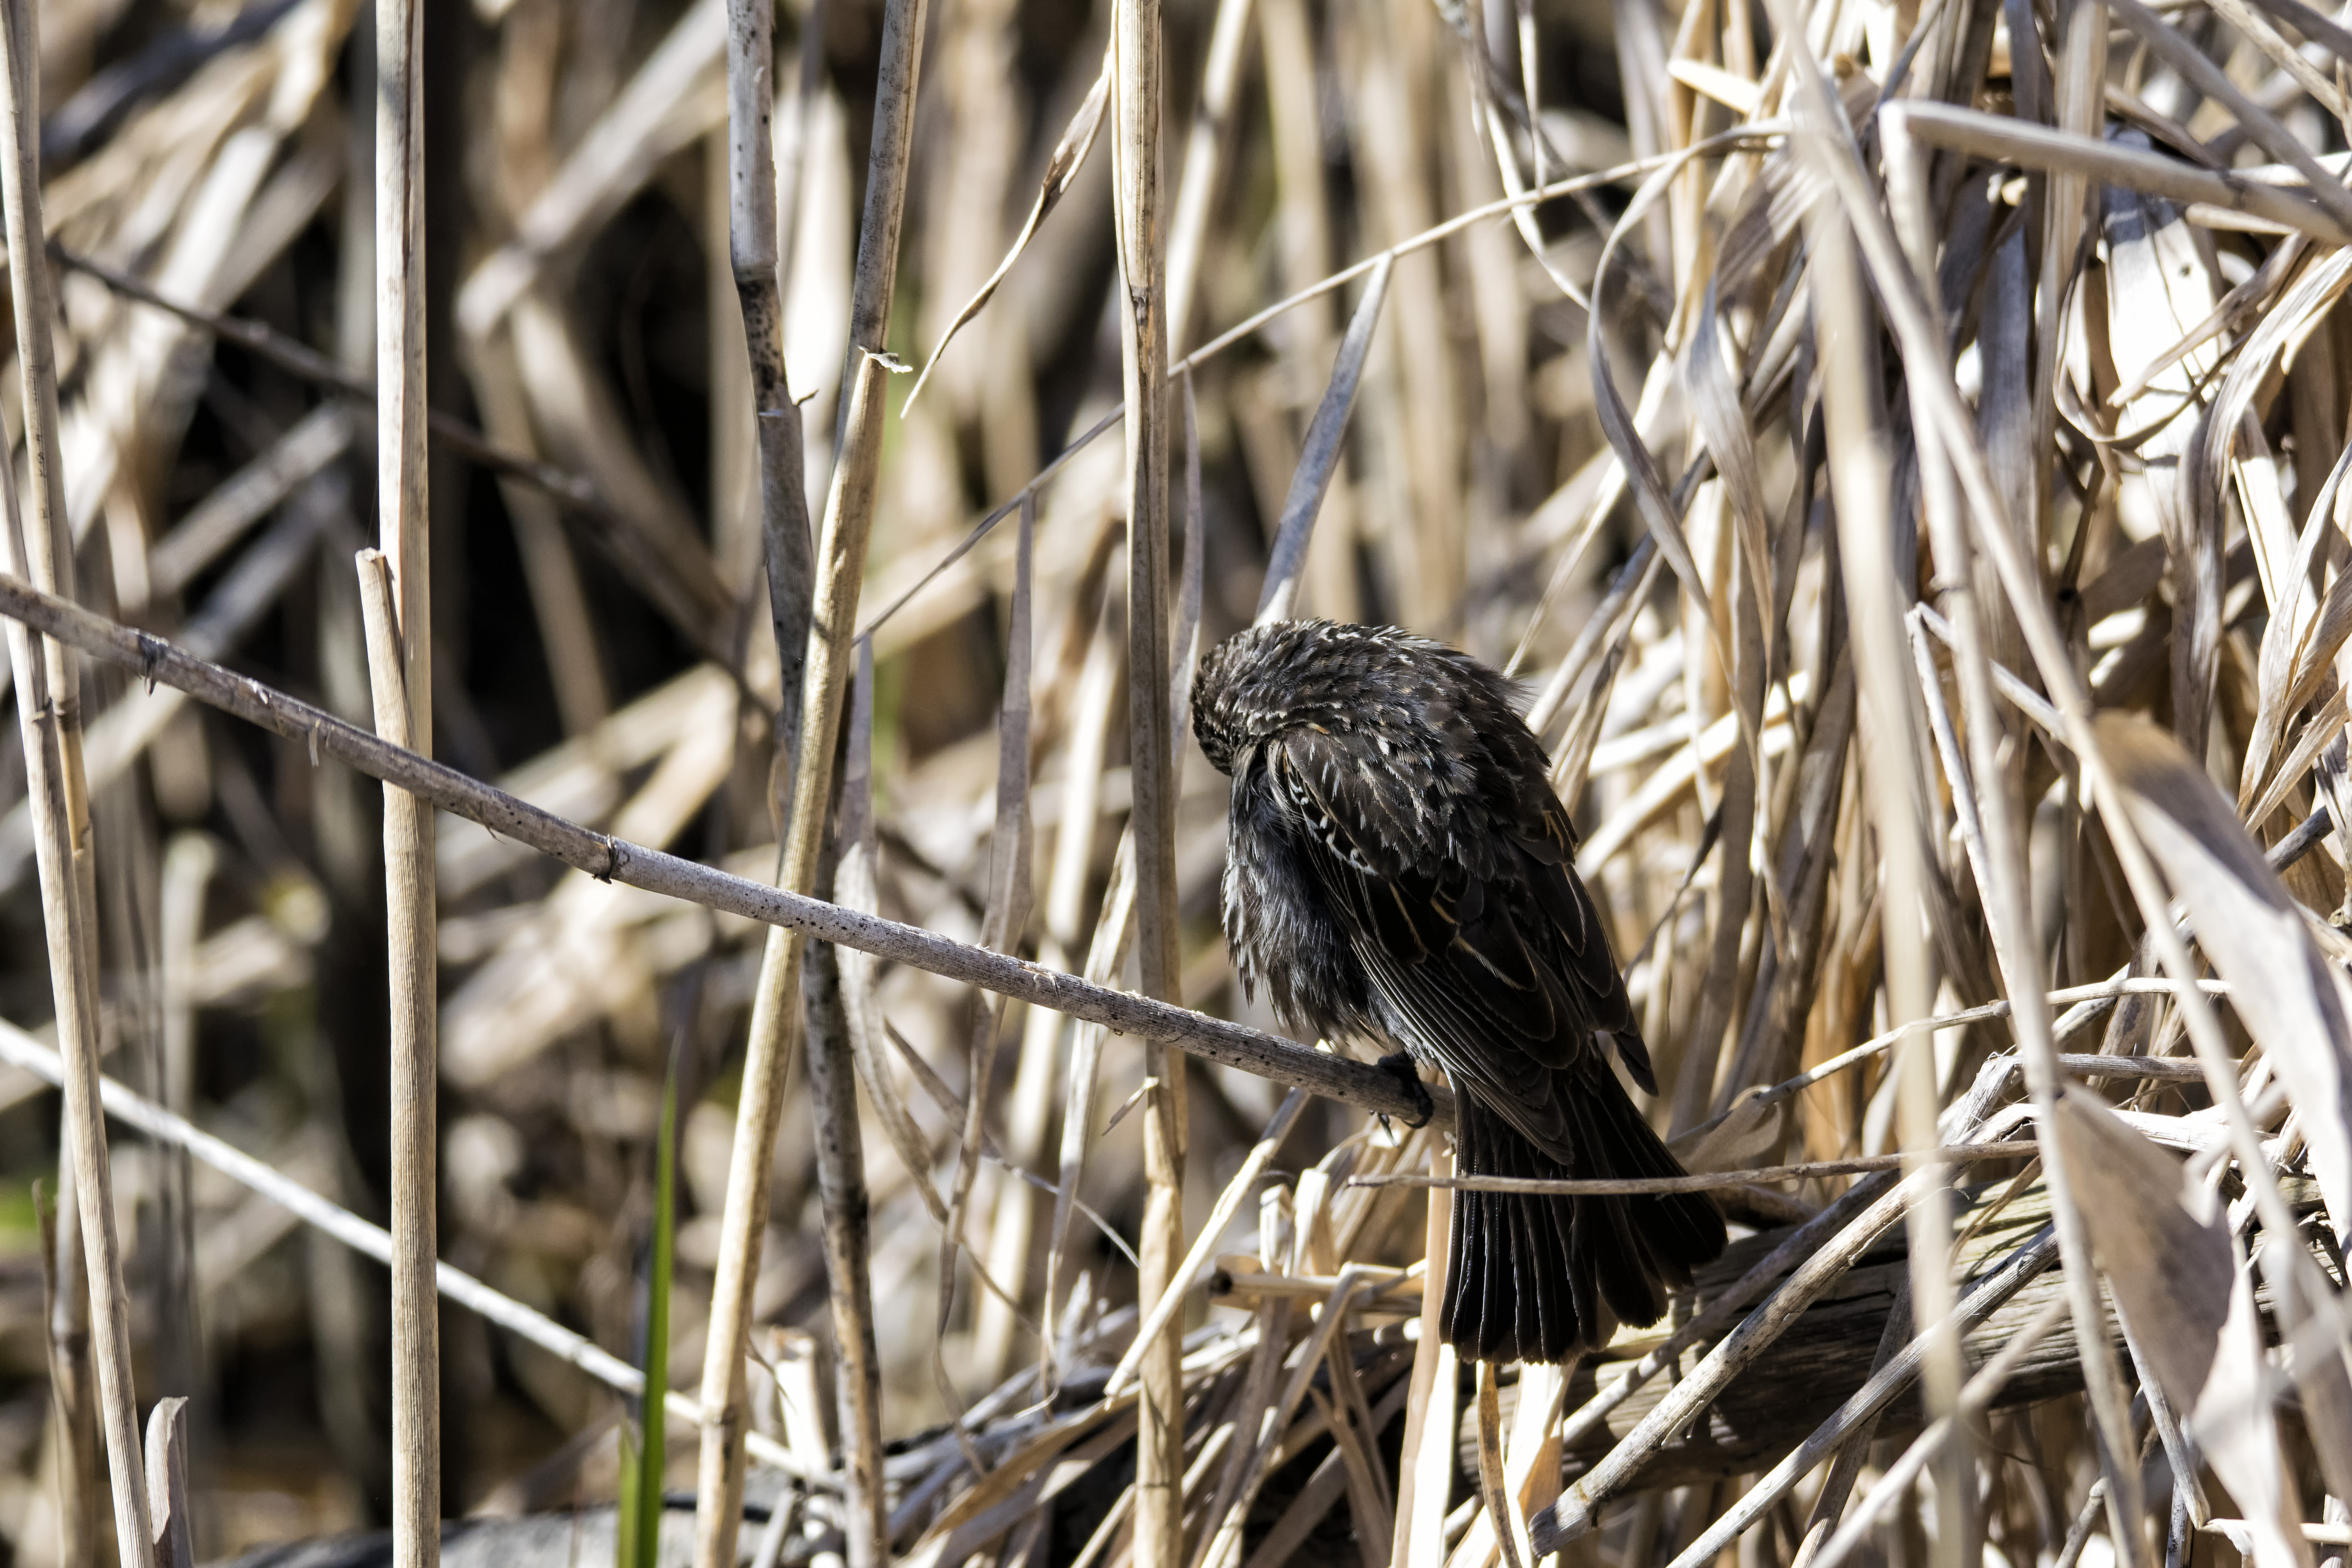
nature, branch, bird, wildlife, red, beak, winged, fauna, close up, canada, a, vertebrate, quebec, blackbird, sherbrooke, oiseau, carouge, paulettes, perching bird